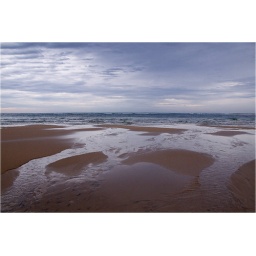
Just the right light and sky to compliment the reflecting water in the sand.